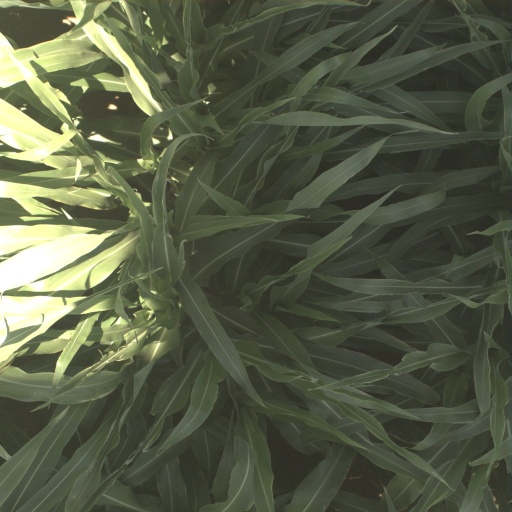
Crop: sorghum